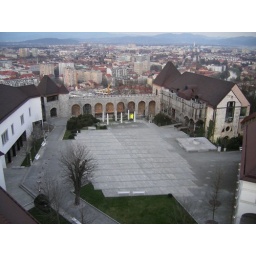
view over castle from same castle tower (remember me mentioning about the height...)